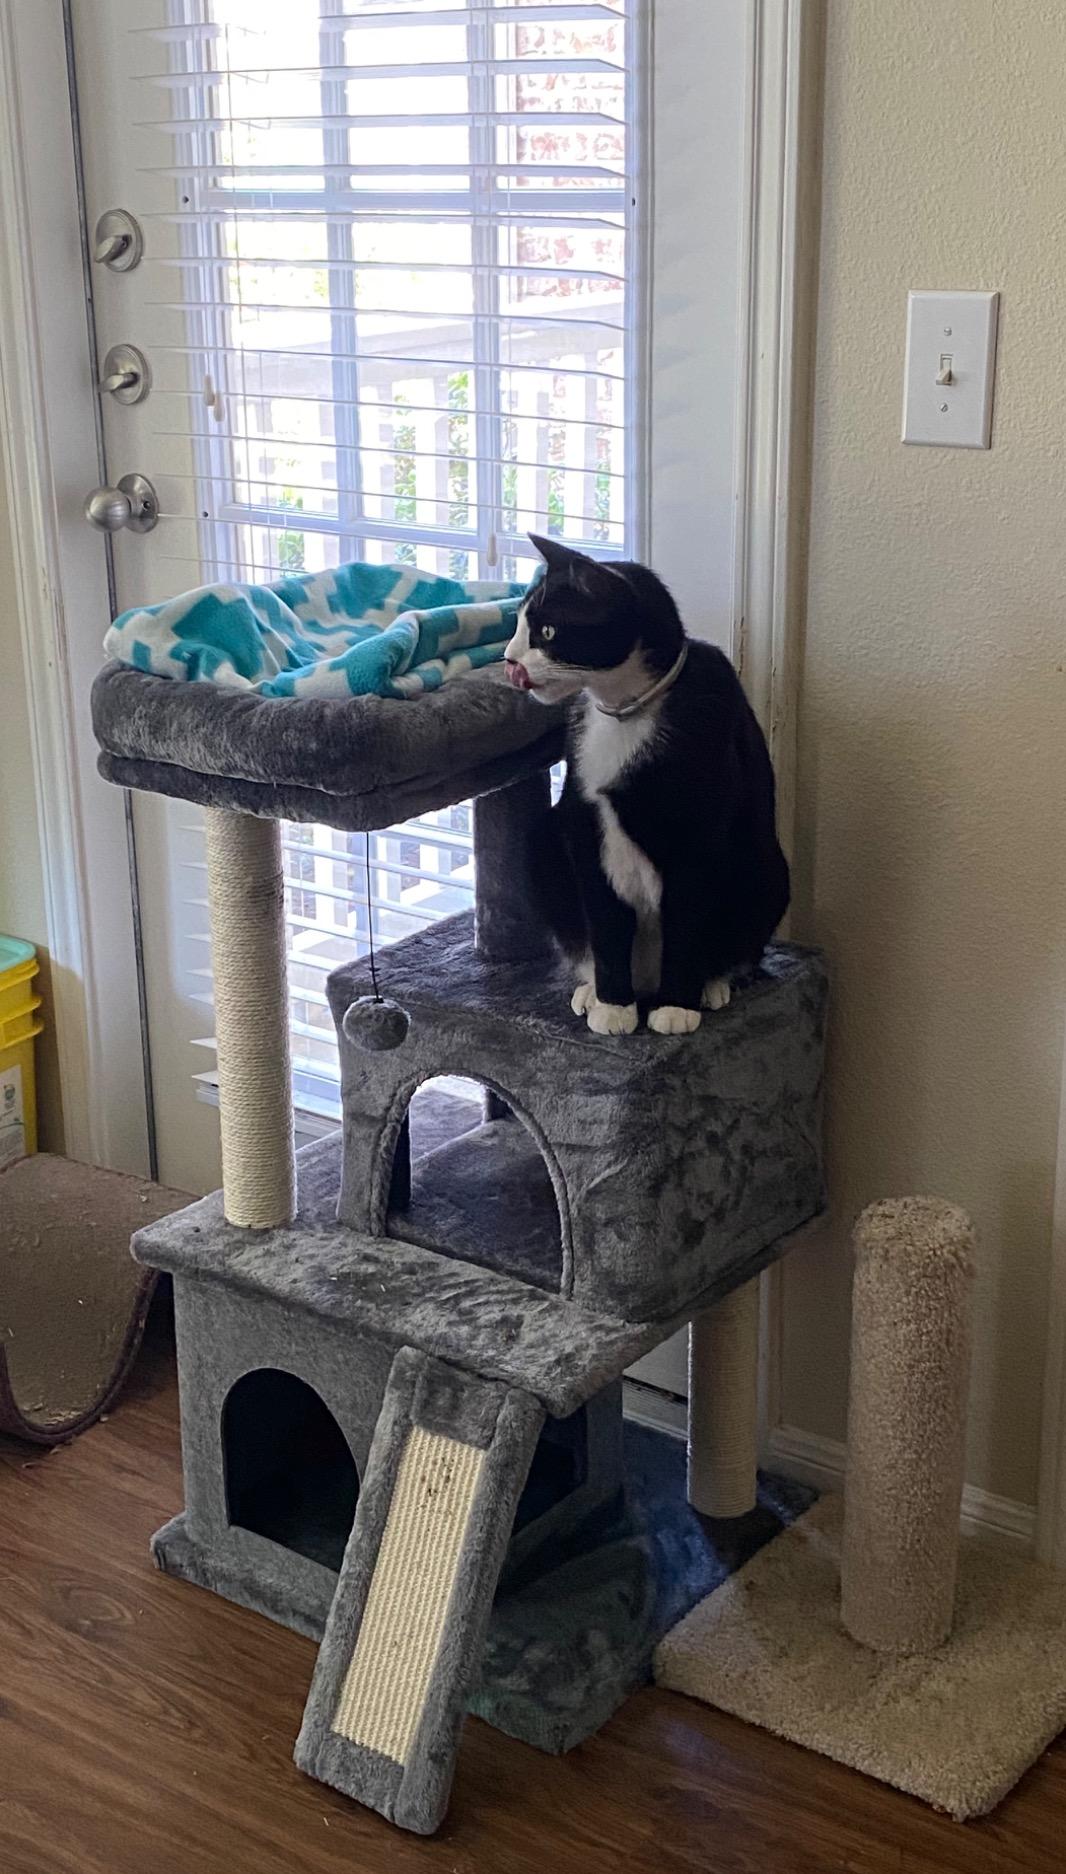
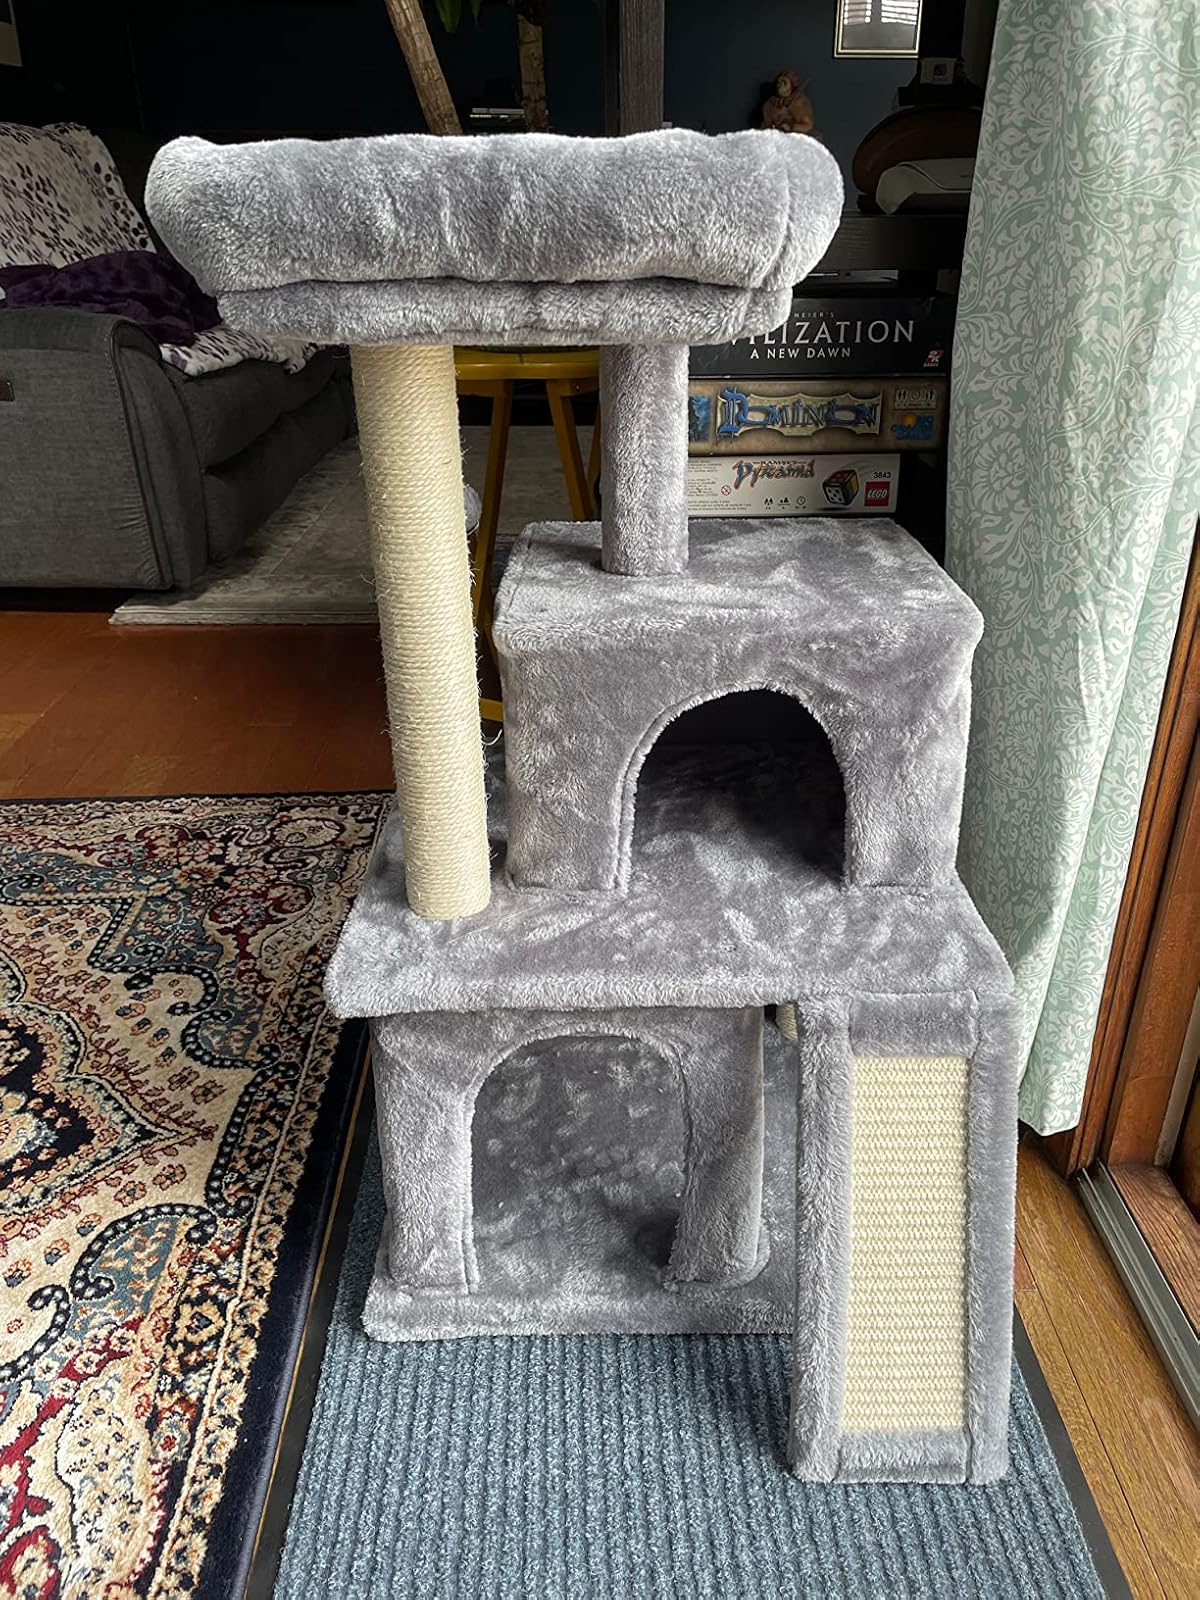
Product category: items_cat tree
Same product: yes